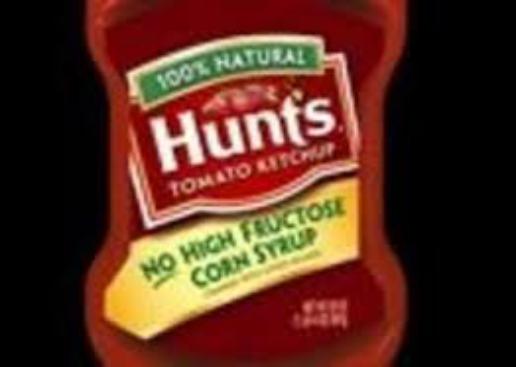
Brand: Hunt's
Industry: Electronic